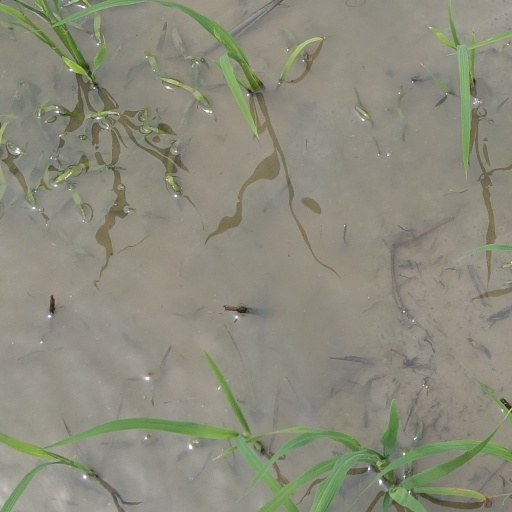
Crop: rice